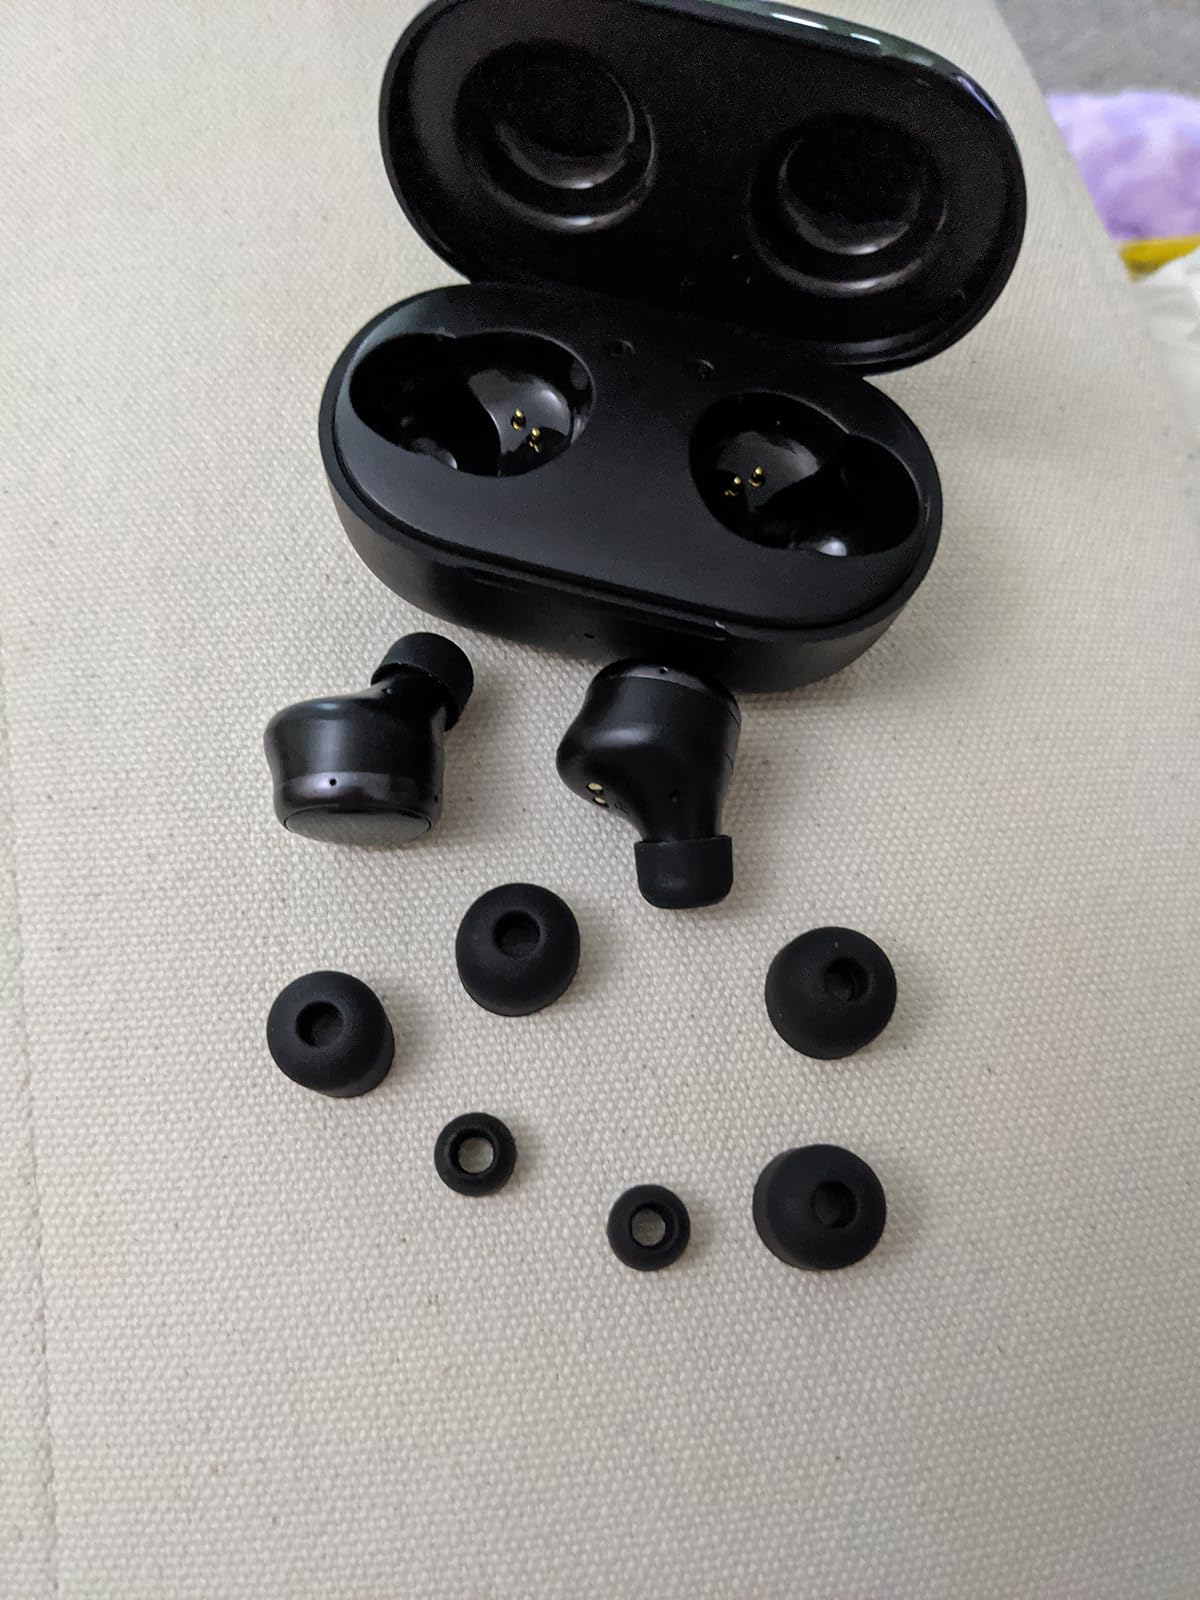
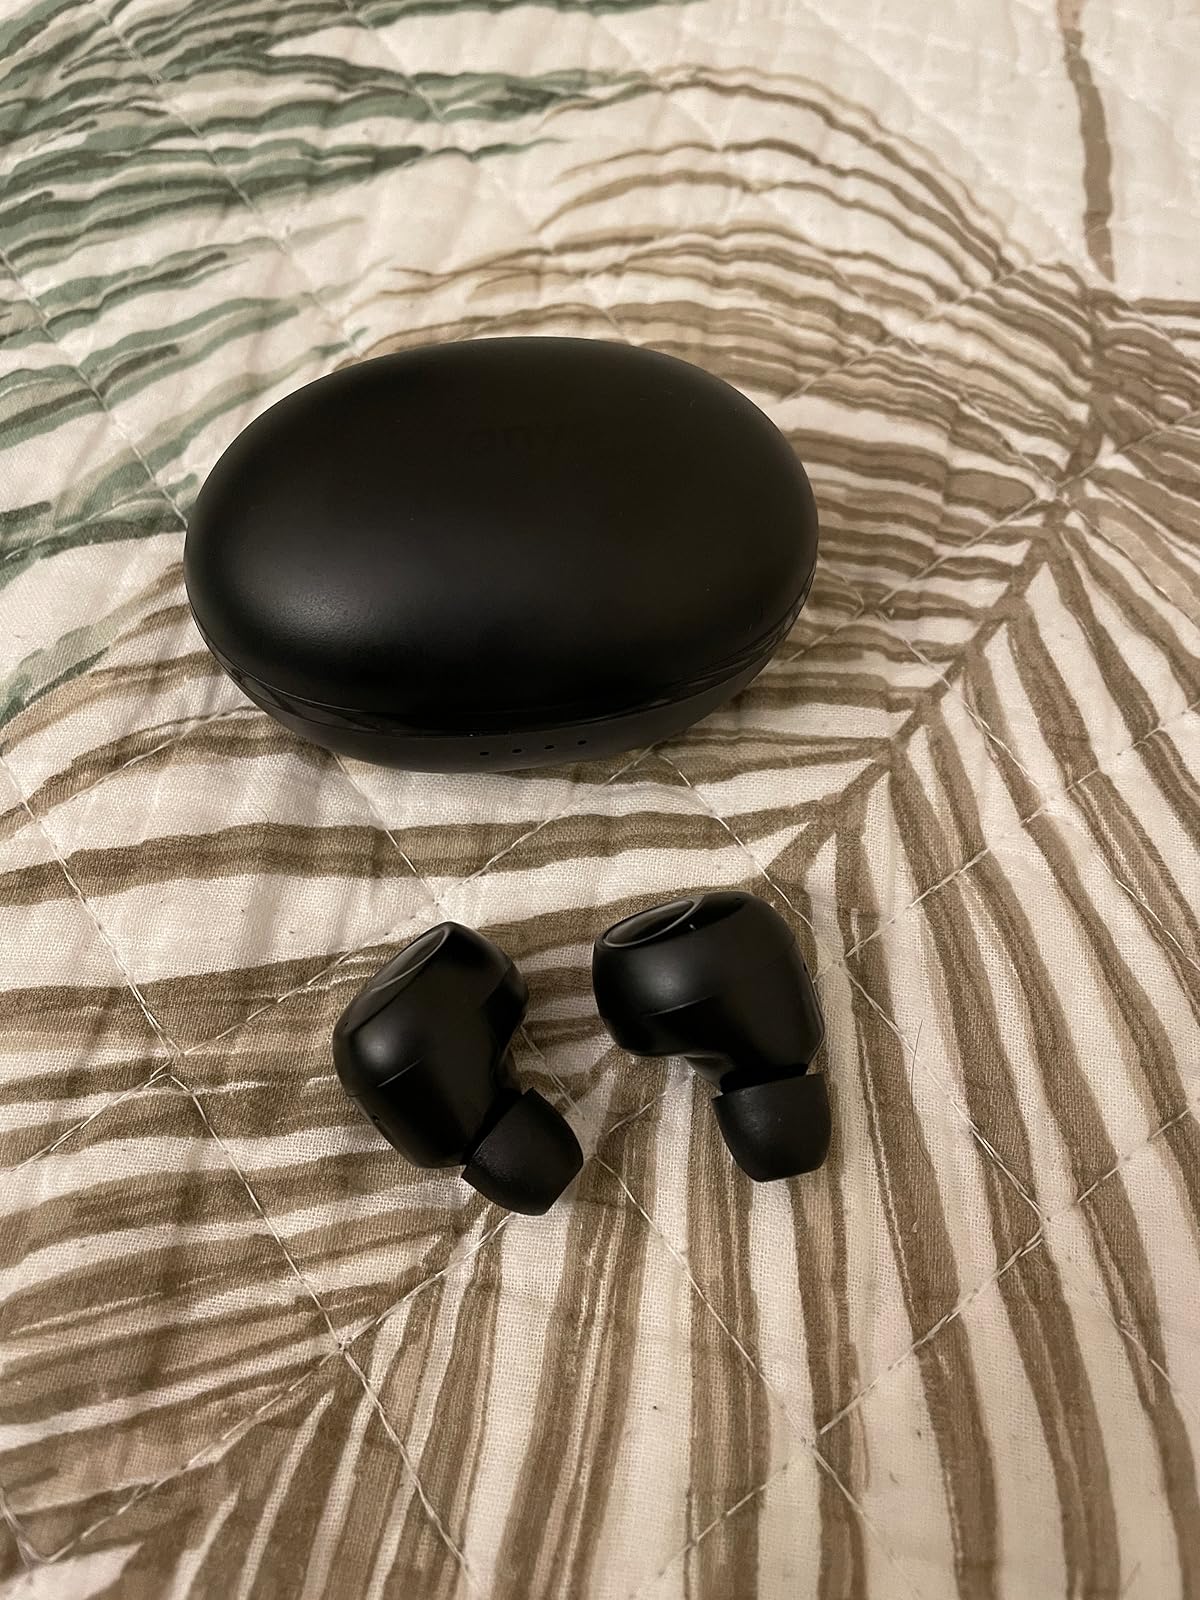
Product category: earbuds
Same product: no